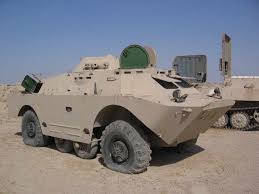
Label: BRDM